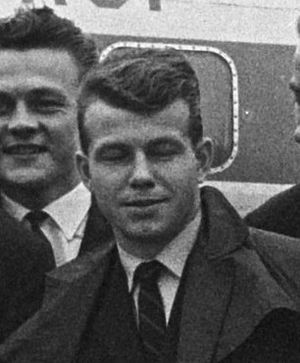
Carl Emil Christiansen
Carl Emil Christiansen var en dansk fodboldspiller, og fodboldtræner for Esbjerg fB.